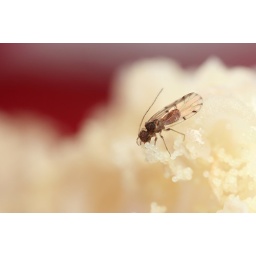
Tiny barkfly in hibiscus flower - seems to be eating the pollen.